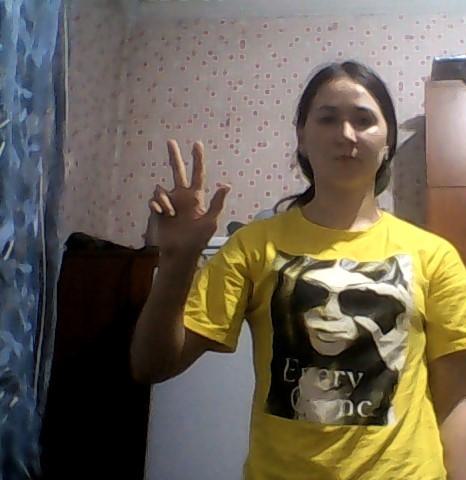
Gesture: three2